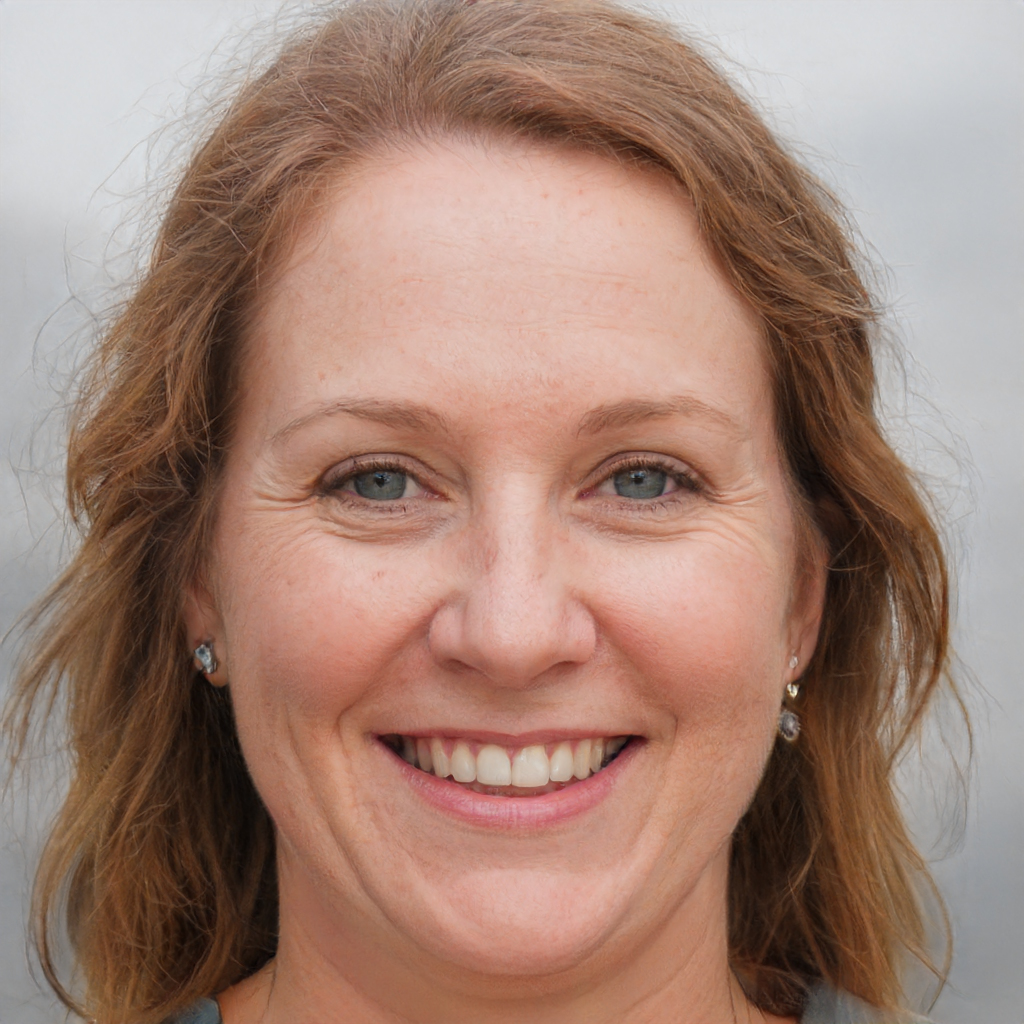
Gender: Female